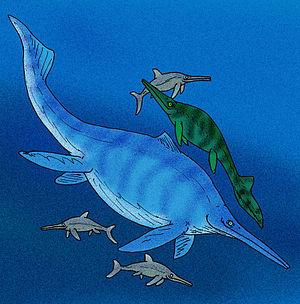
Les Shastasauridae constituent une famille éteinte d'Ichthyosauria très grands à géants, à corps allongé, appartenant au clade des Merriamosauria. Ils ont vécu du Trias moyen au moins jusqu'au Trias supérieur, soit il y a environ entre 242 et 201 Ma, avec un pic de diversité au Carnien. Ils ont vécu en Europe, en Amérique du Nord et en Chine.